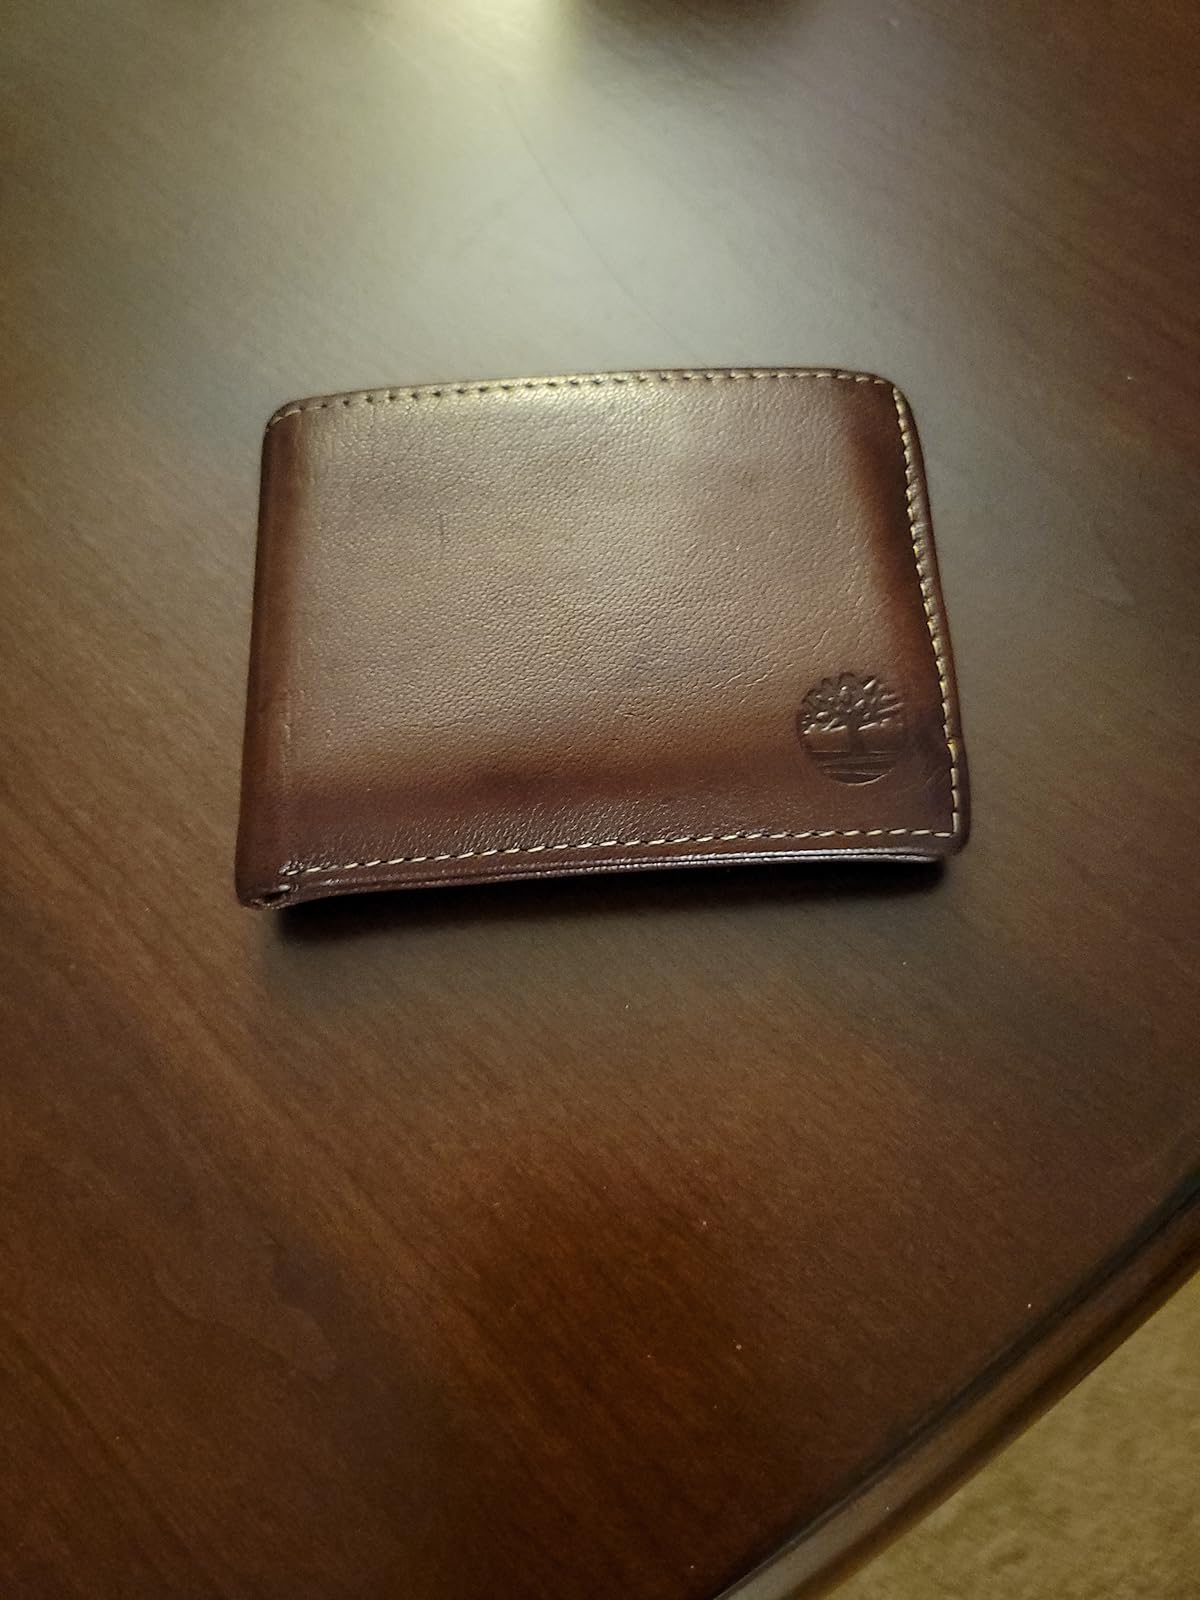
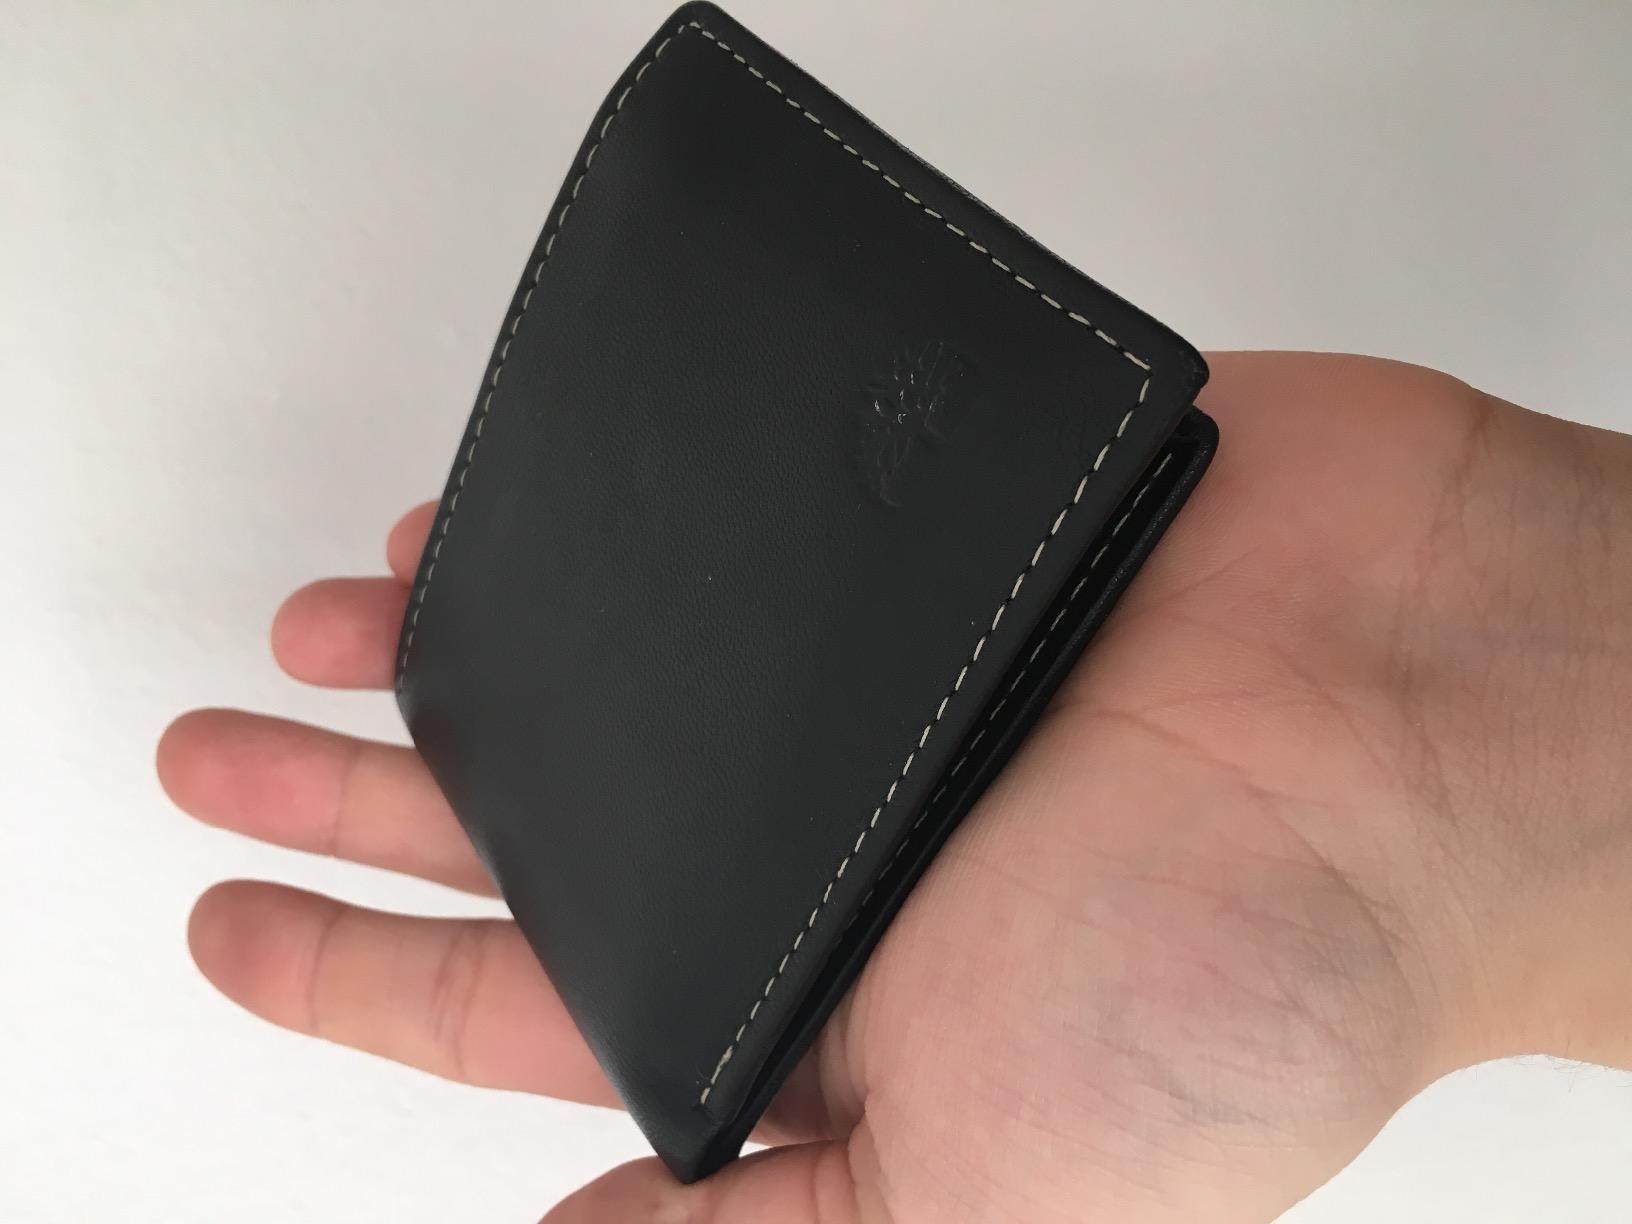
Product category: accessories_wallet
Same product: no